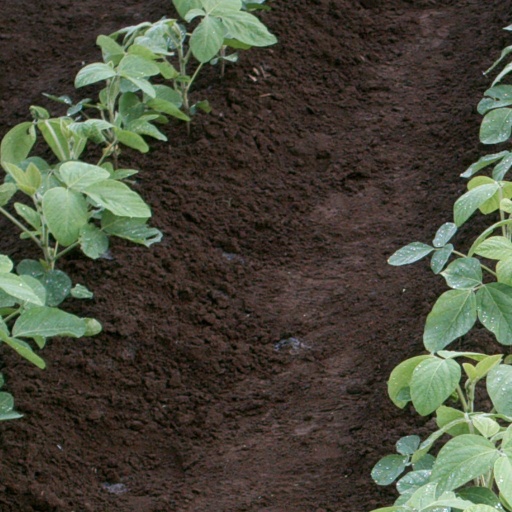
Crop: soybean